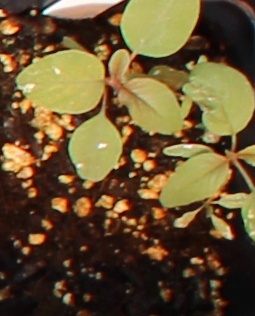
Label: Palmer Amaranth